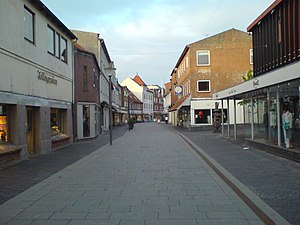
Odder (by) / Billeder fra byen
Odder GÃ¥gade om aftenen, maj 2007
Odder er en stationsby i Østjylland med 12.354 indbyggere, beliggende i Odder Sogn. Den er samtidig hovedby i Odder Kommune og ligger i Region Midtjylland. Tidligere var den hovedby i Hads Herred.